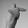
ASL letter: T